Witold Bełza

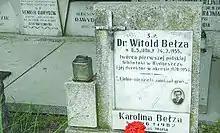
Witold Bełza's tombstone

On 28 August 1945, the city authorities assigned Bełza to organize the jubilee celebration of the 600th anniversary of Bydgoszcz. His other activities in this period include: